Pearl Bailey

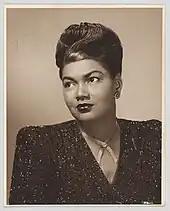
Pearl Bailey, 1960

Bailey was born in Newport News, Virginia to the Reverend Joseph James and Ella Mae Ricks Bailey. When she was very young, the family moved to Washington, D.C. After her parents' divorce, Bailey moved to Philadelphia to live with her mother.